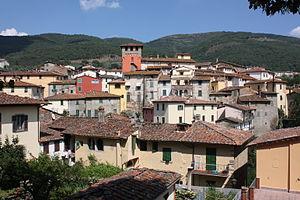
Loro Ciuffenna est une commune italienne de la province d'Arezzo dans la région Toscane en Italie.